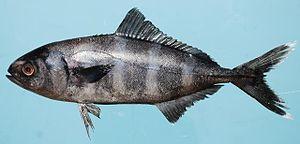
Naucrates ductor, communément appelé Poisson-pilote, est une espèce de poissons de la famille des Carangidae qui se rencontre dans tous les océans du globe à une latitude comprise entre 62°N et 43°S. C'est la seule espèce de son genre Naucrates.